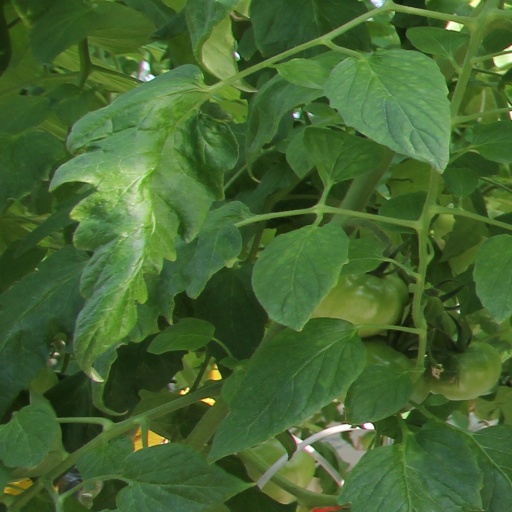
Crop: tomato